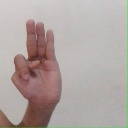
अक्षर: भ